British Expeditionary Force (World War I)

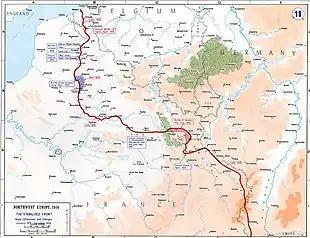
The front line in 1916, British gains during the battle of the Somme are shaded blue.

By the end of First Battle of Ypres both sides started to dig in and trench warfare replaced the manoeuvre warfare that had featured during the Race to the Sea. The continuous trench lines of the Western Front now stretched from the North Sea to the Swiss frontier. The British Army held a small portion of this 400 mile front: from just north of the pre-war Belgium border to the River Somme in France, varying in length from in 1914, to over in 1918, in the area commonly known as Flanders.